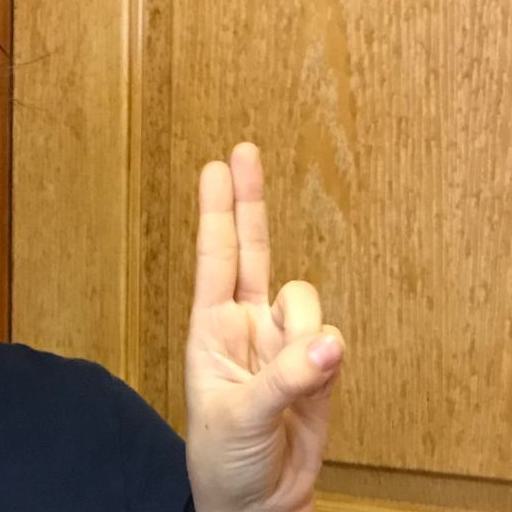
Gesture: two_up